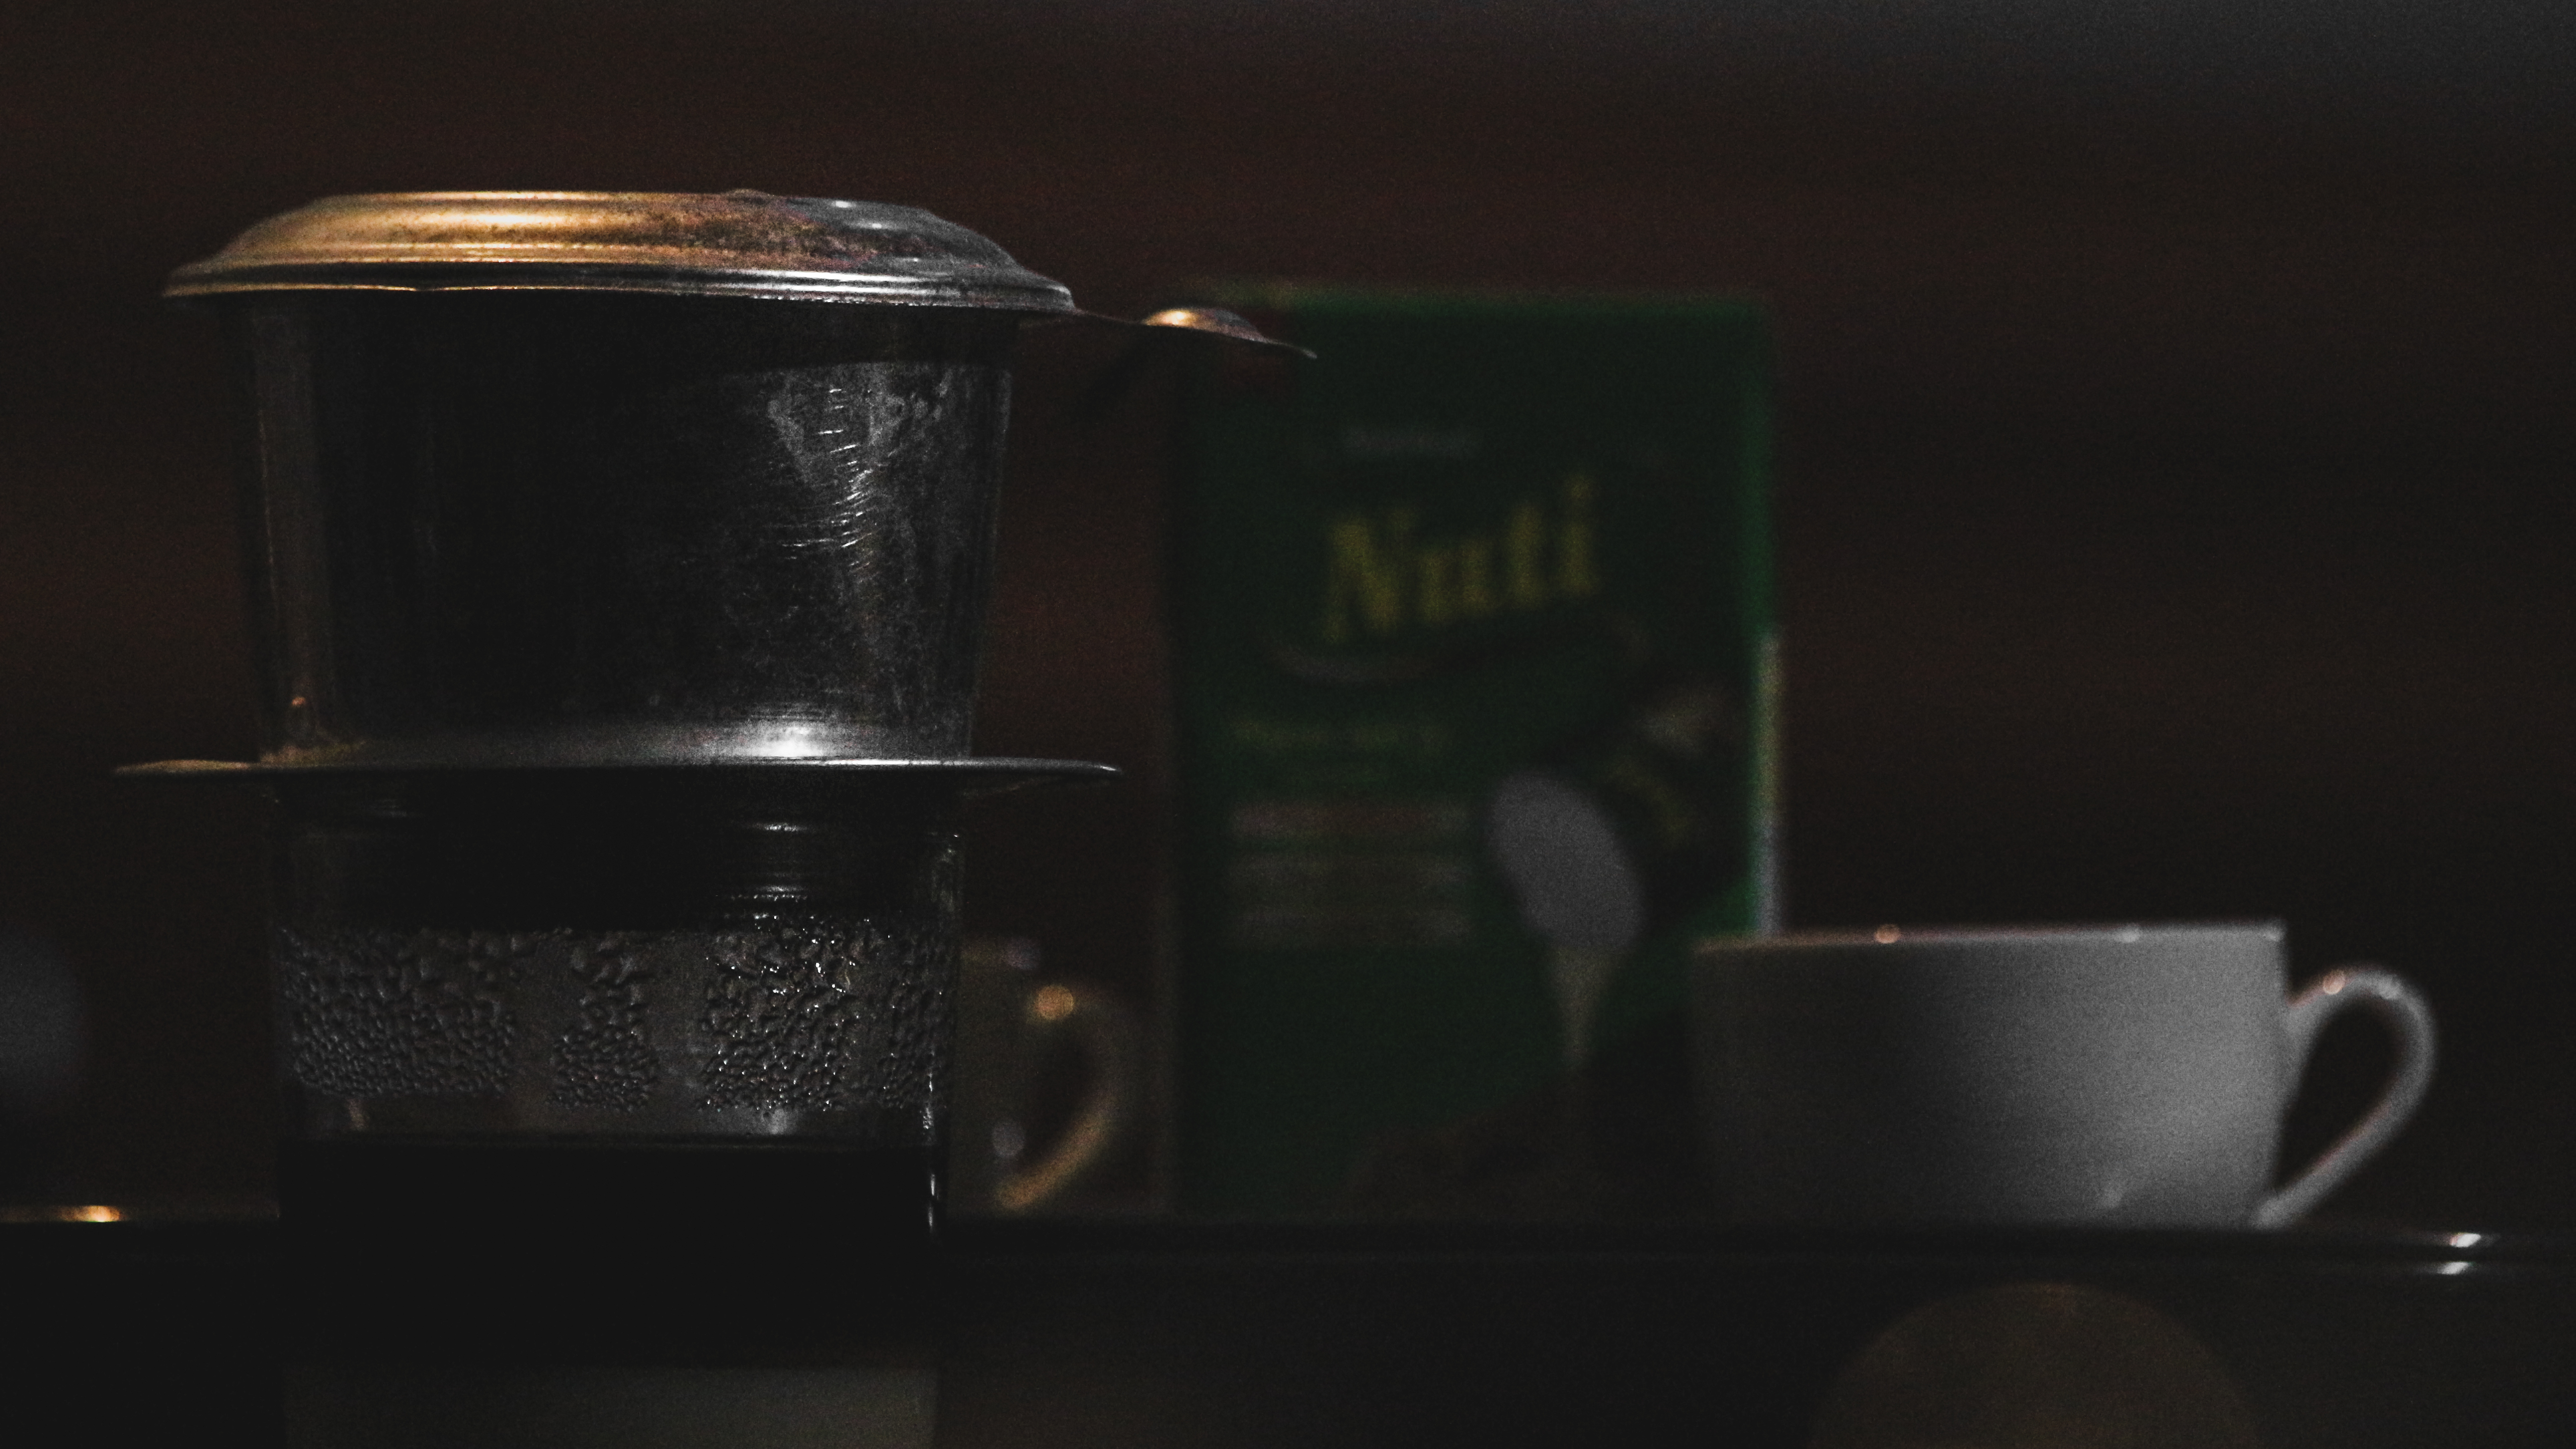
coffee, brown, tableware, drinkware, camera lens, cup, serveware, darkness, reflex camera, lens, cylinder, flash photography, cameras optics, automotive lighting, font, still life photography, metal, personal protective equipment, room, camera accessory, electric blue, macro photography, digital camera, mirrorless interchangeable lens camera, still life, shadow, glass, single lens reflex camera, small appliance, liquid, night, dishware